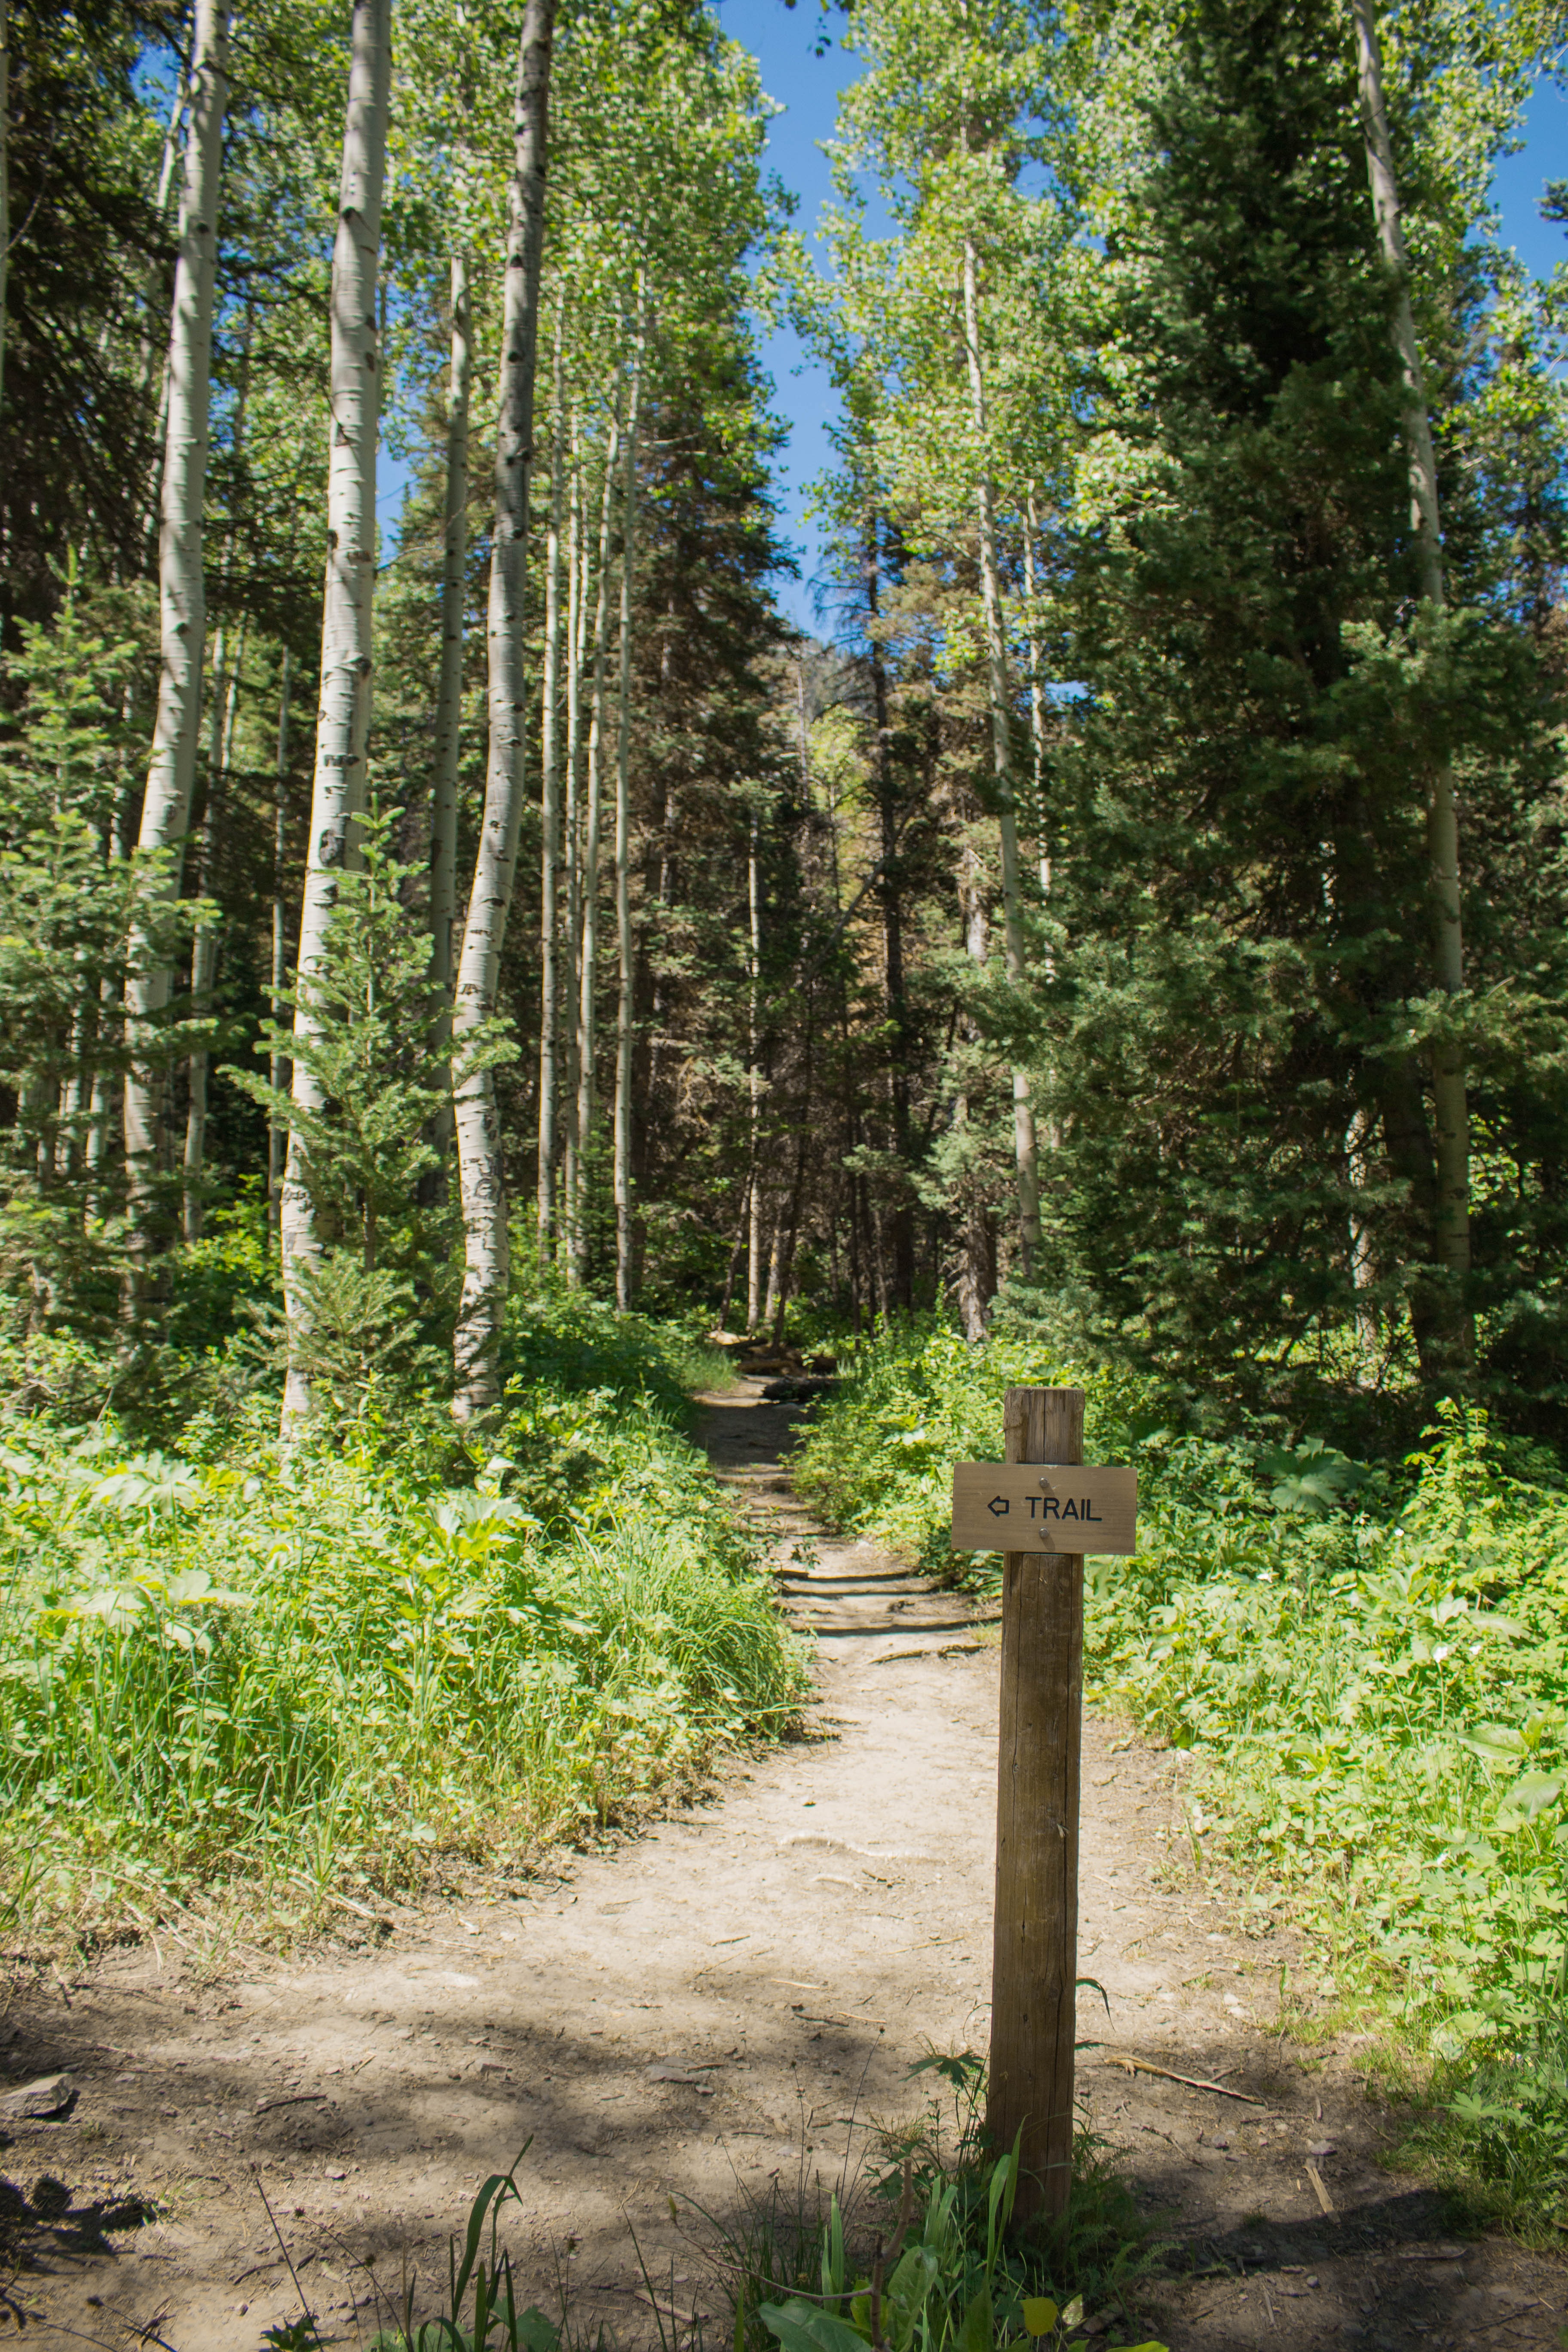
landscape, tree, nature, forest, path, wilderness, walking, mountain, plant, hiking, trail, adventure, summer, travel, hike, autumn, outdoors, spruce, deciduous, grove, woodland, habitat, ecosystem, hiking trail, biome, old growth forest, natural environment, woody plant, temperate broadleaf and mixed forest, temperate coniferous forest